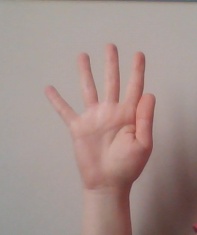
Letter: sheen